Charlestown, Maryland

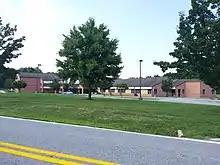
Charlestown Elementary School

The main method of transportation to and from Charlestown is by road. Maryland Route 7 is the most prominent highway serving Charlestown, following Old Philadelphia Road along the north edge of town. MD 7 heads east and west, linking with U.S. Route 40 and passing through the nearby town of North East. MD 7 also connects with Maryland Route 272, which provides access to the nearest Interstate highway, Interstate 95. Maryland Route 267 also serves Charlestown, passing through the center of town on an old alignment of MD 7.